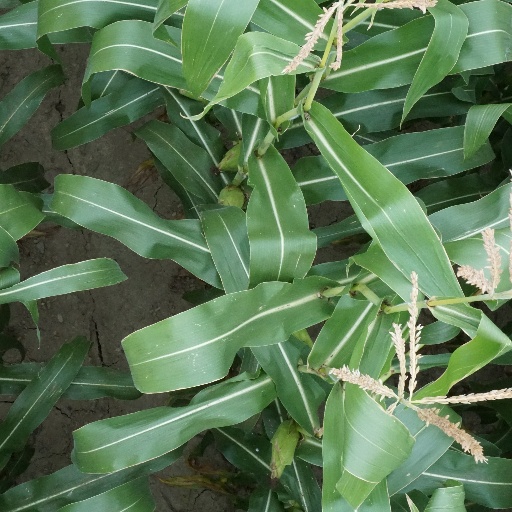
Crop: maize; corn